Indianapolis Boulevard

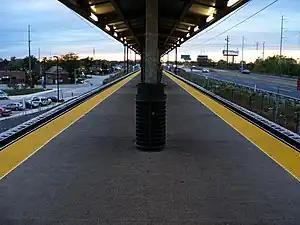
East Chicago station on Indianapolis Boulevard in East Chicago, Indiana, serving the South Shore Line (NICTD)

The South Shore Line (NICTD) is the main commuter rail line on Indianapolis Boulevard, with a station in East Chicago at 5615 Indianapolis Boulevard. This station opened in 1956 and was remodeled in 2004.